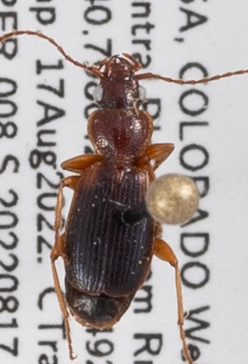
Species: Cymindis planipennis
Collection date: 2022-08-17
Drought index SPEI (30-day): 0.13
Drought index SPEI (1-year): -1.45
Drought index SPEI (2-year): -1.13